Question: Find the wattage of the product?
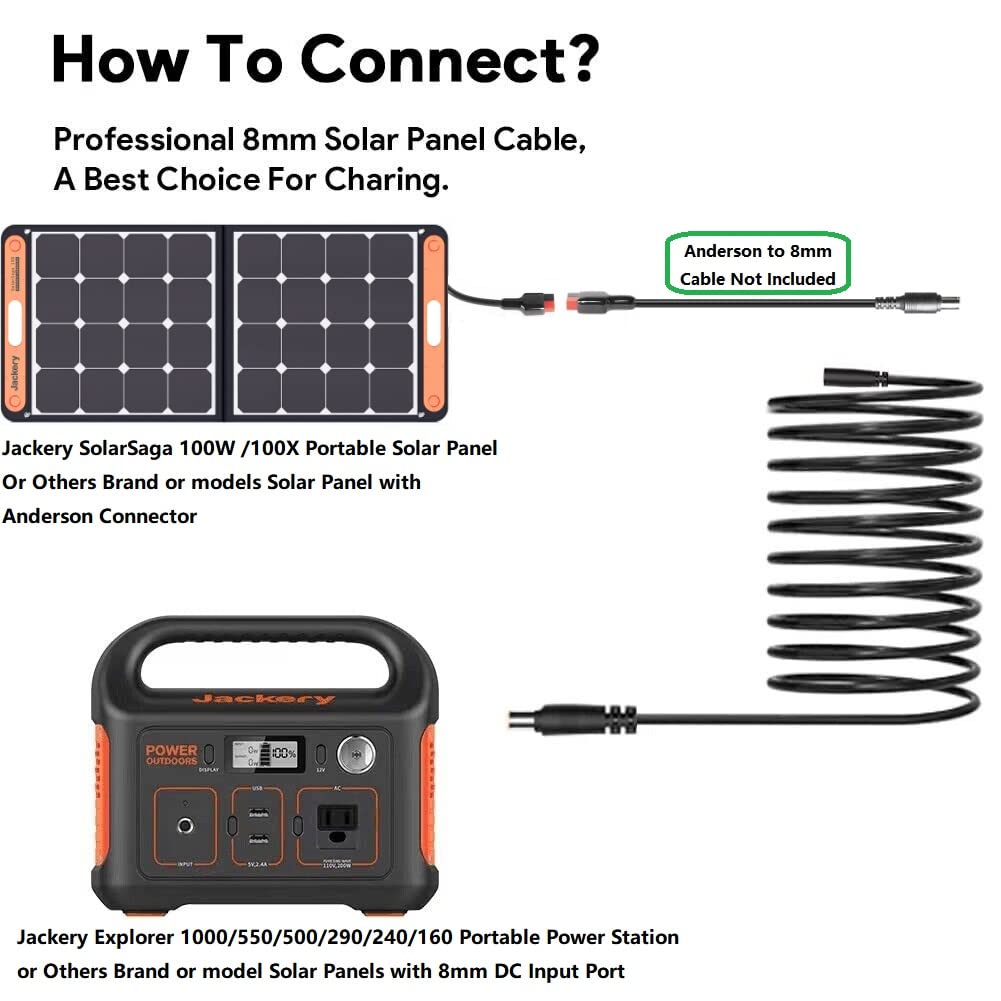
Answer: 100.0 watt